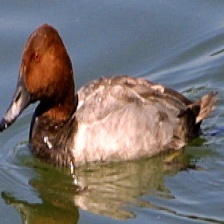
Species: RED HEADED DUCK
Scientific name: AYTHYA AMERICANA
ImageNet parent category: drake